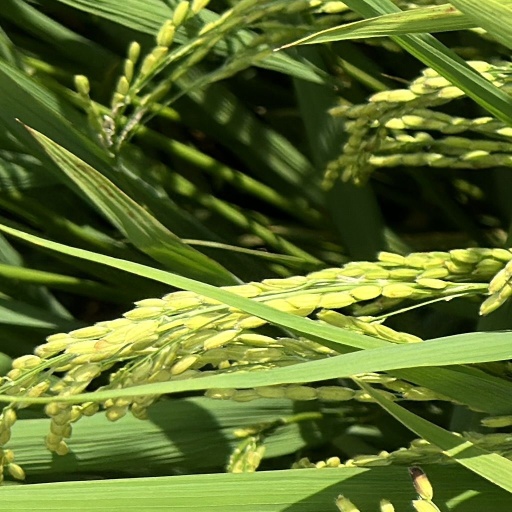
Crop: rice